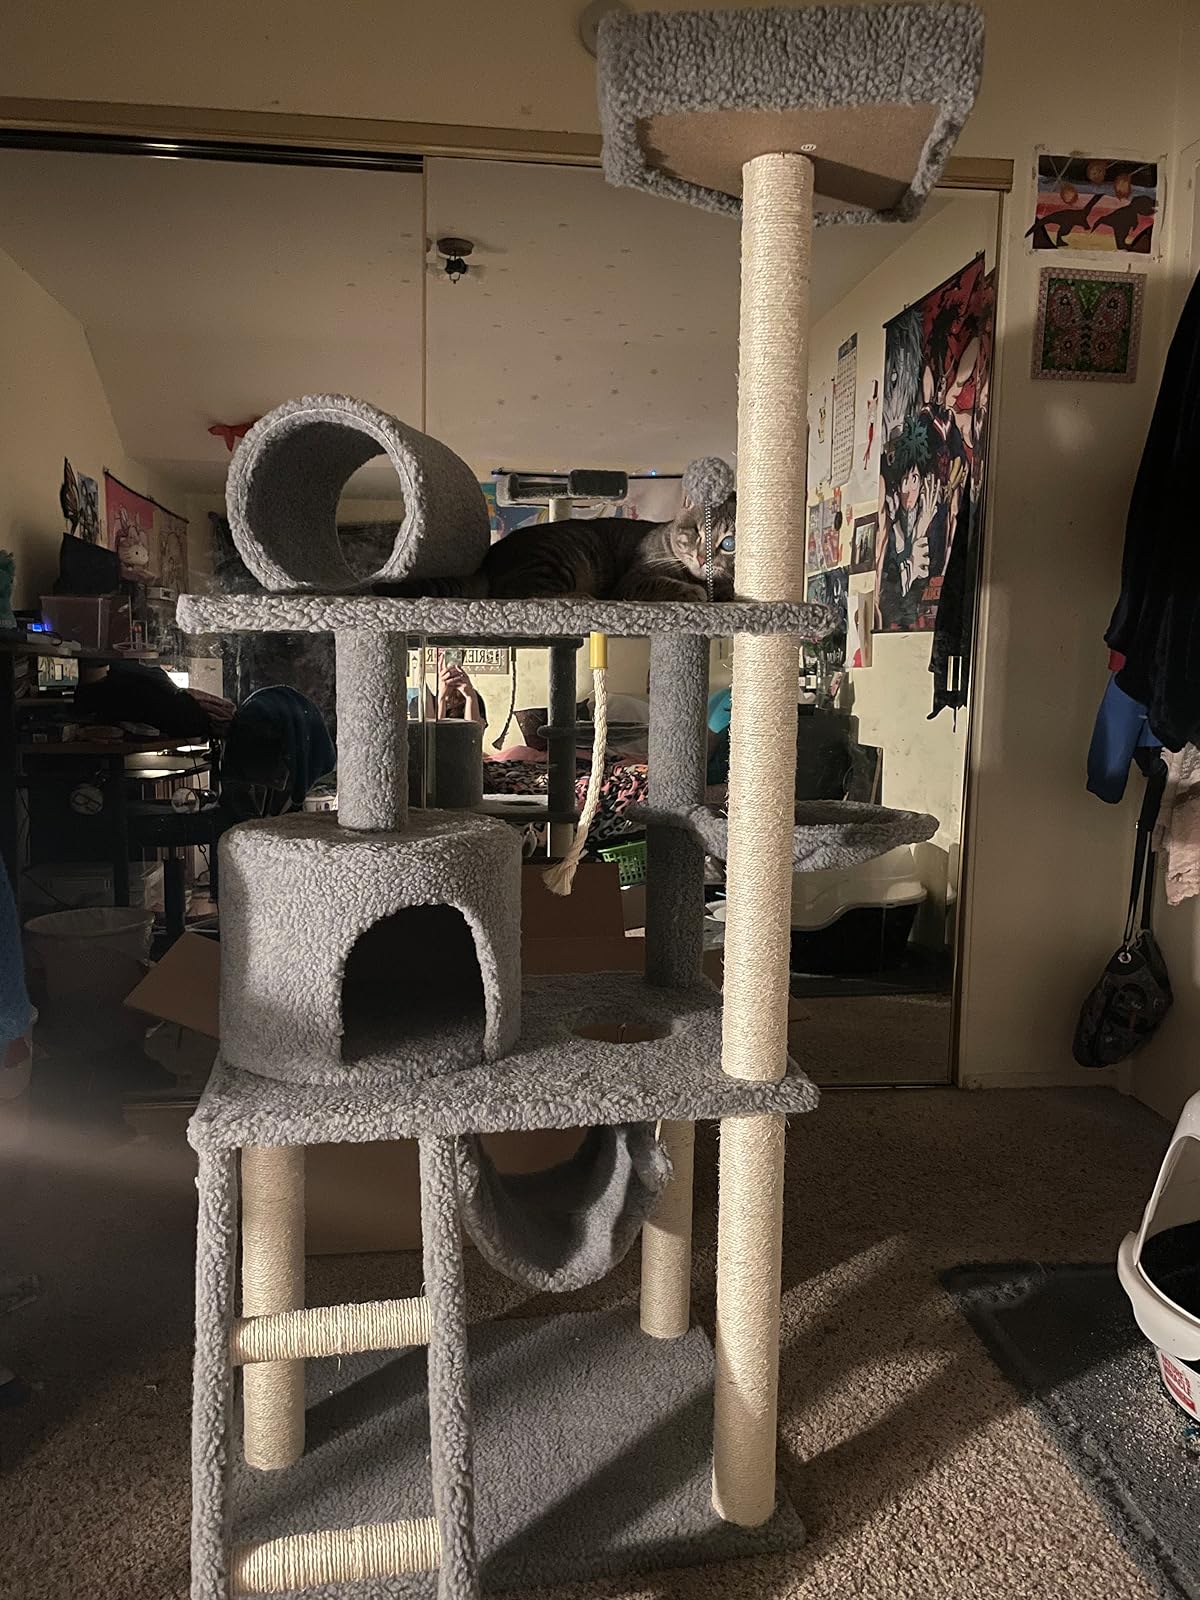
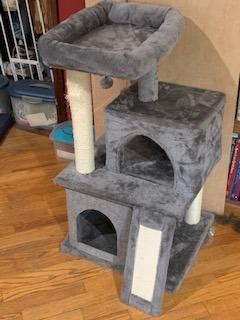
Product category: items_cat tree
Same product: no